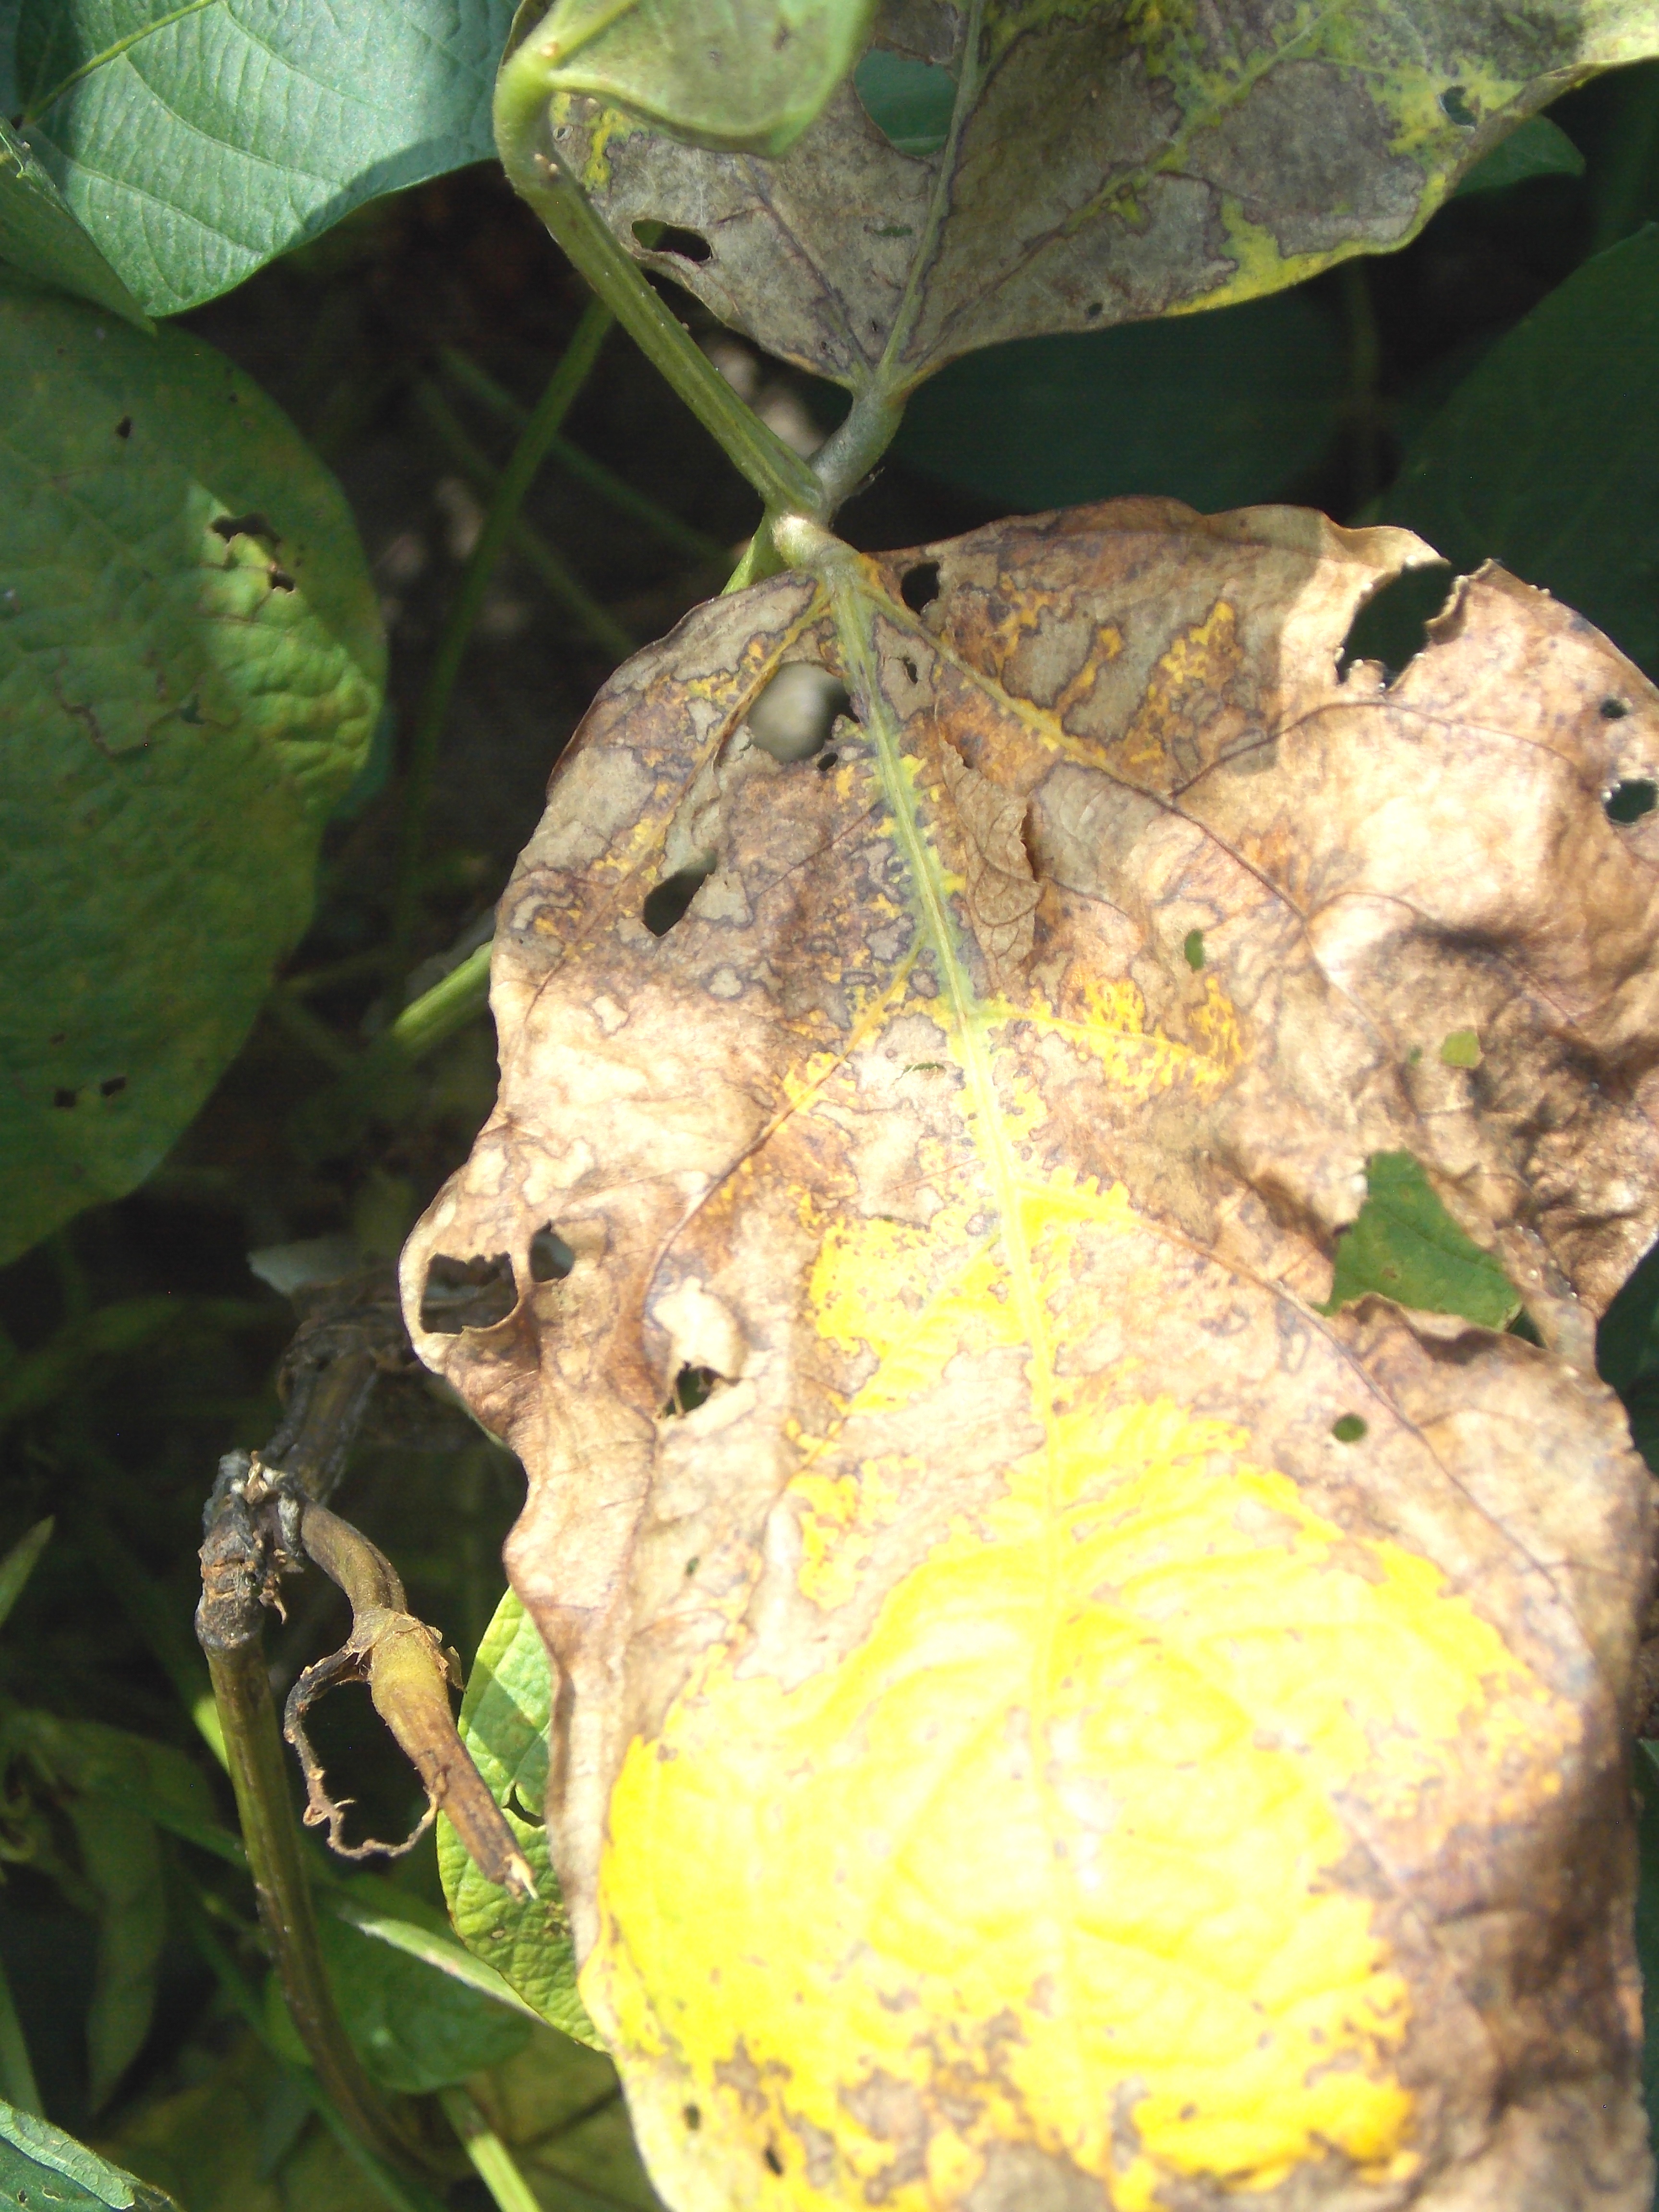
Label: Disease